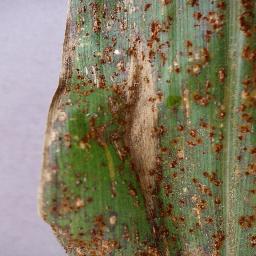
Label: Corn_(Maize)___Northern_Leaf_Blight